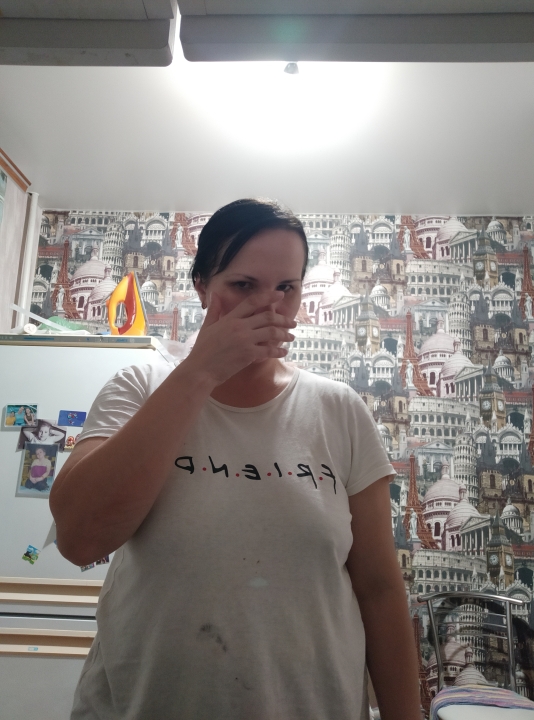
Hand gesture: no_gesture